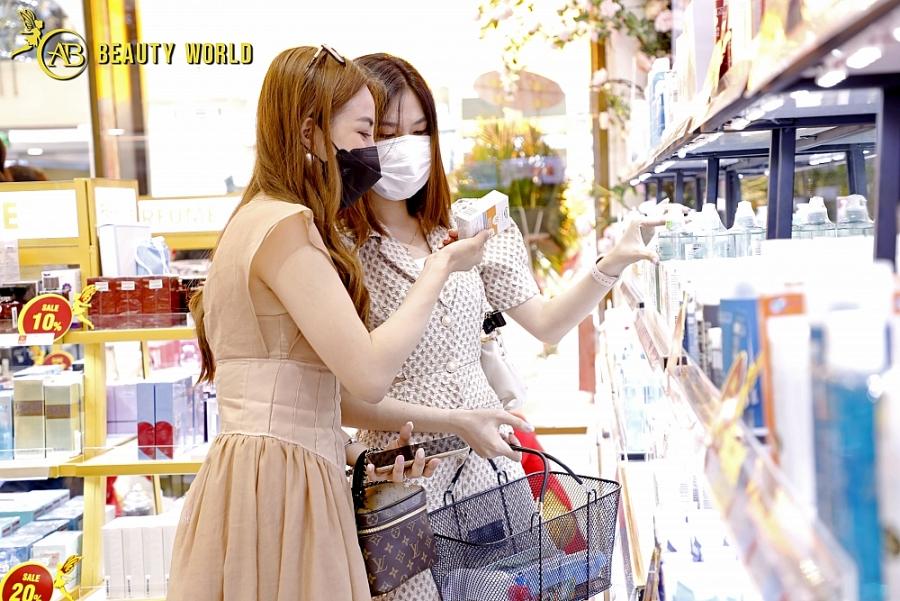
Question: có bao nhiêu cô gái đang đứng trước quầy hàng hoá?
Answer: có hai cô gái đang đứng trước quầy hàng